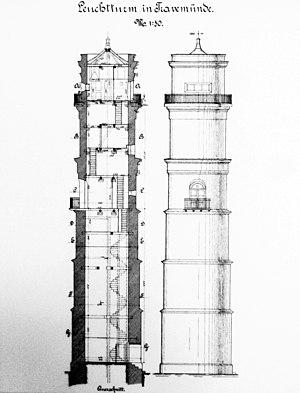
Le vieux phare de Travemünde est un phare inactif situé à Lübeck dans le Land de, en Allemagne.